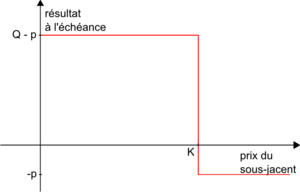
En finance, une option est un produit dérivé qui établit un contrat entre un acheteur et un vendeur. L'acheteur de l'option obtient le droit, et non pas l'obligation, d'acheter ou de vendre un actif sous-jacent à un prix fixé à l'avance, pendant un temps donné ou à une date fixée. Ce contrat peut se faire dans une optique de spéculation sur le prix futur de l'actif sous-jacent, ou d'assurance contre une évolution défavorable de ce prix. L'actif sous-jacent peut par exemple être une action, une obligation, un taux de change entre deux devises, une matière première ou encore un contrat à terme sur n'importe lequel de ces produits.
En finance, une option est un produit dérivé qui établit un contrat entre un acheteur et un vendeur. L'acheteur de l'option obtient le droit, et non pas l'obligation, d'acheter ou de vendre un actif sous-jacent à un prix fixé à l'avance, pendant un temps donné ou à une date fixée. Ce contrat peut se faire dans une optique de spéculation sur le prix futur de l'actif sous-jacent, ou d'assurance contre une évolution défavorable de ce prix. L'actif sous-jacent peut par exemple être une action, une obligation, un taux de change entre deux devises, une matière première ou encore un contrat à terme sur n'importe lequel de ces produits.